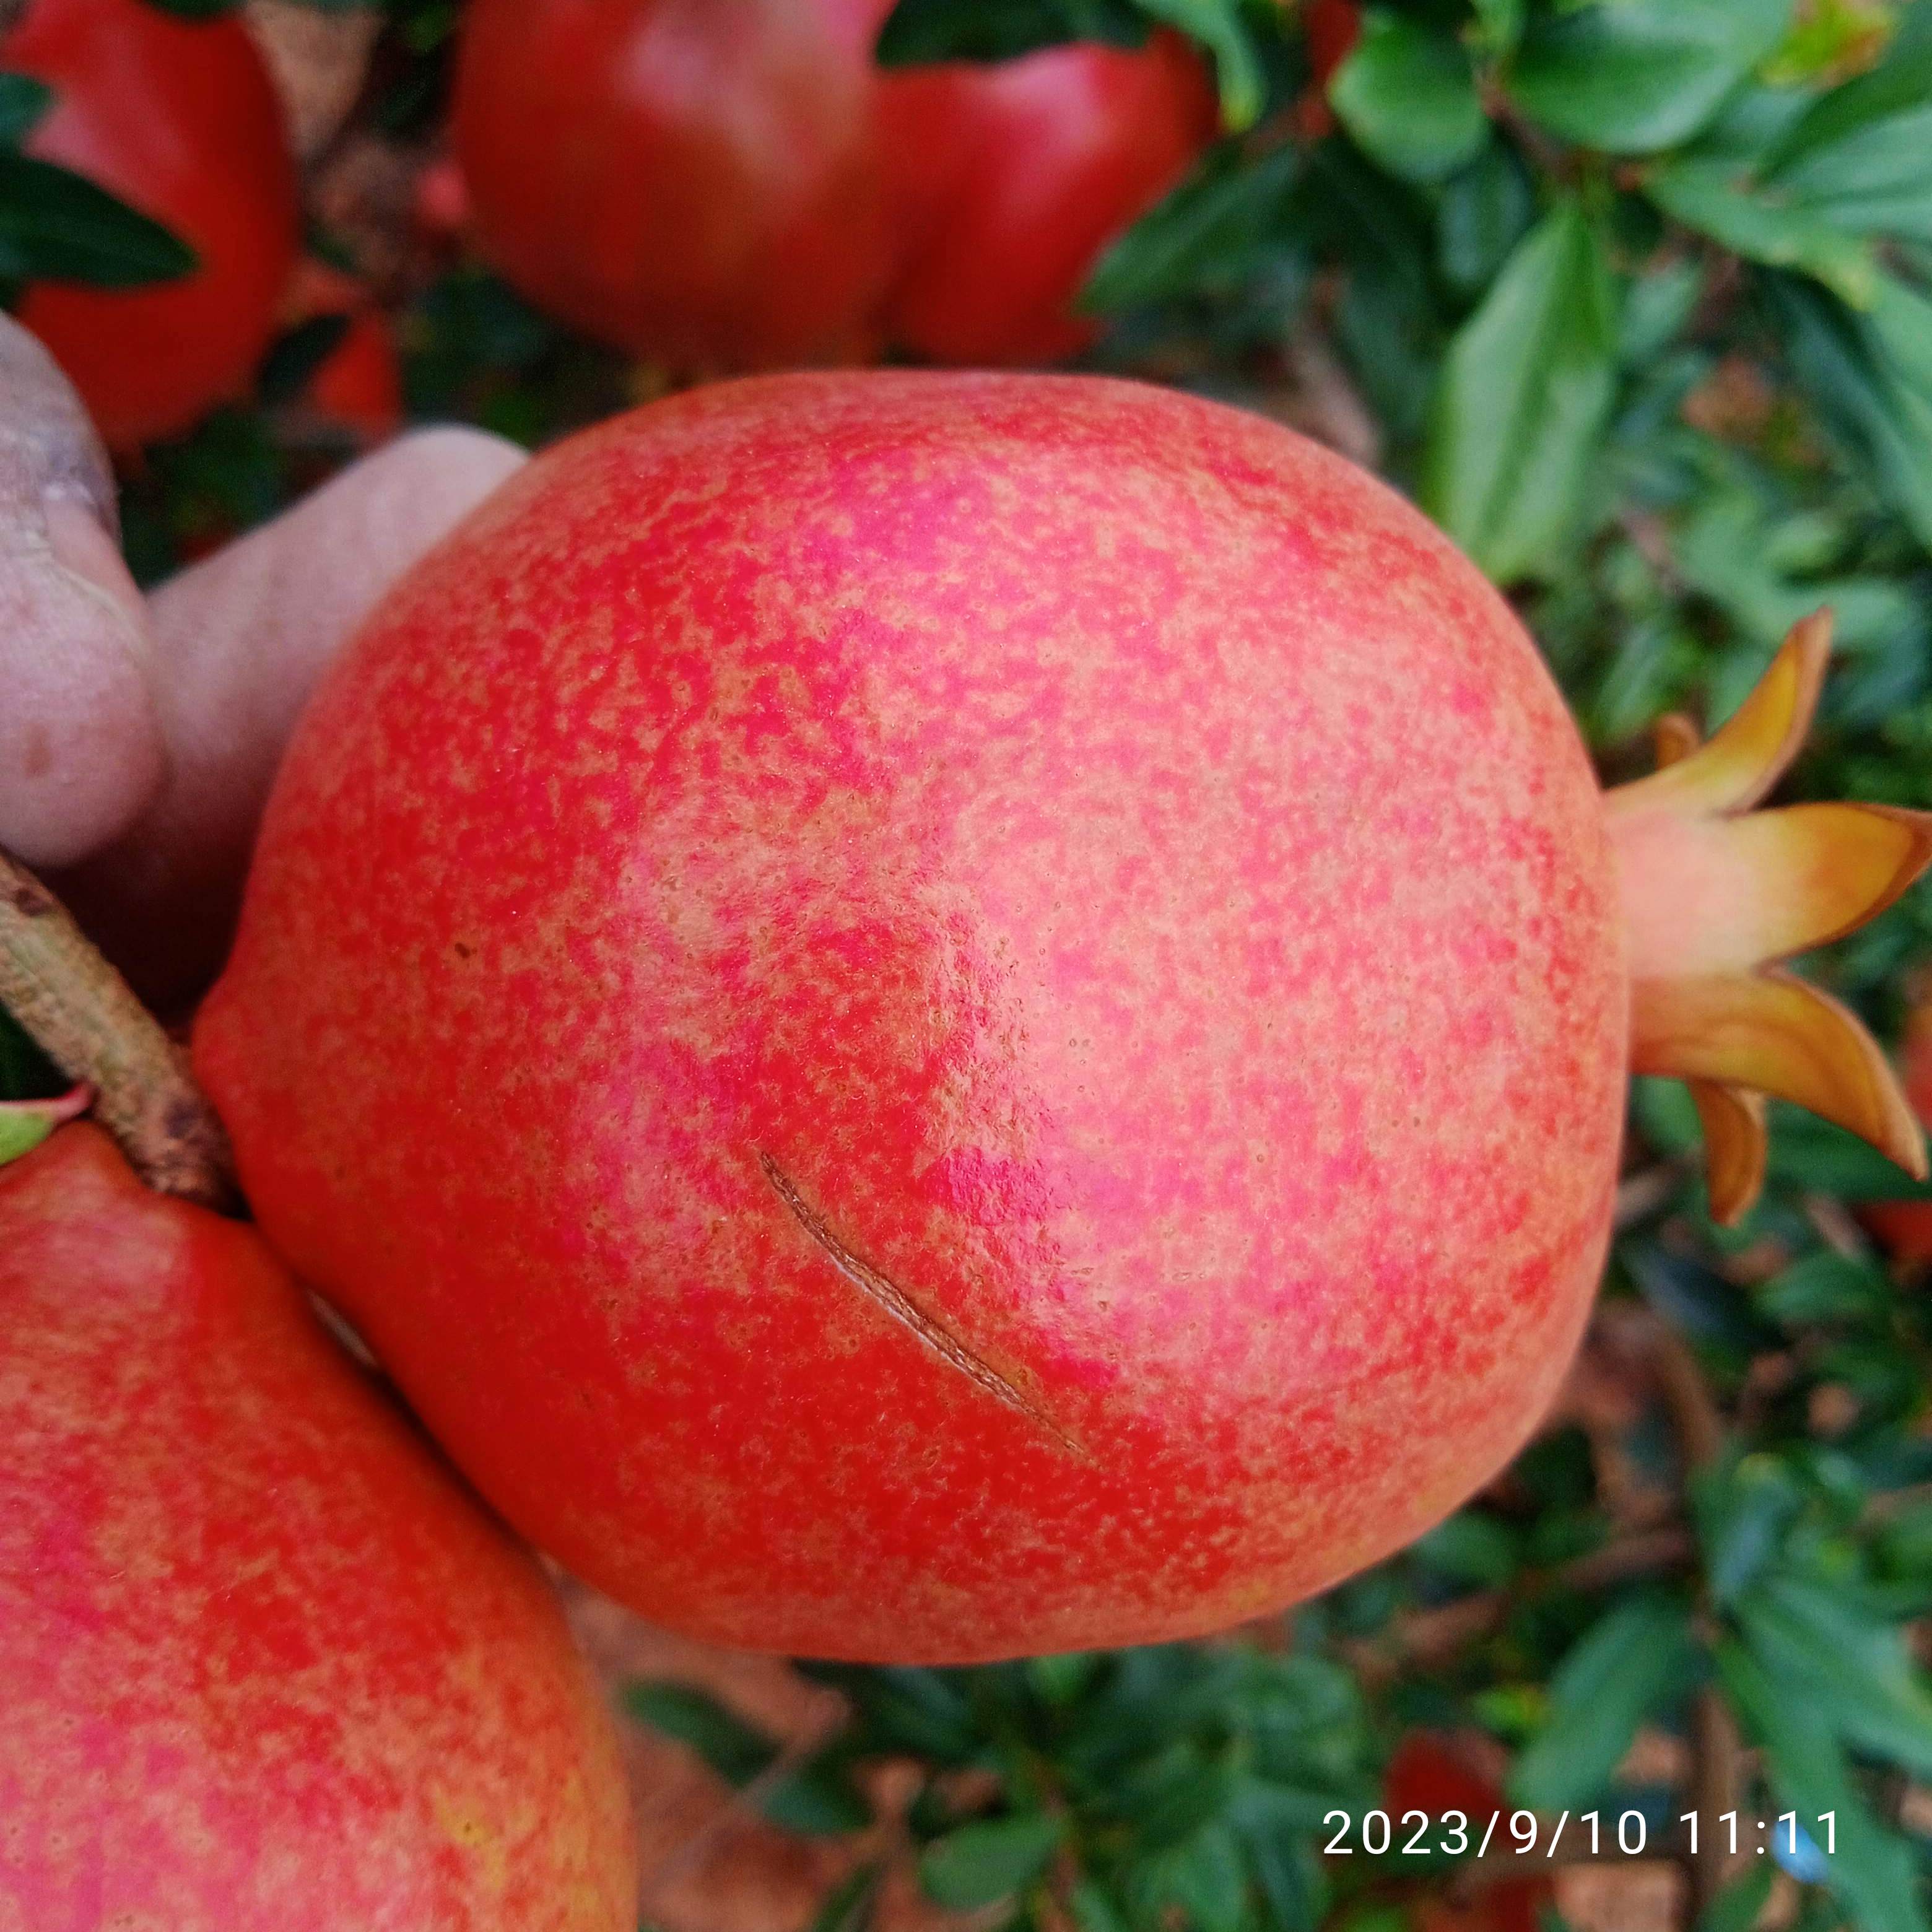
Label: Healthy